Chita Rivera Awards for Dance and Choreography

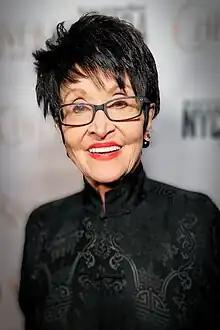
Chita Rivera on the red carpet of the 2022 Chita Rivera Awards

The awards' use of Fred Astaire’s name led to a series of legal challenges by his widow, Robyn Astaire, who sought to restrict unauthorized use of his name and likeness. In 2010, she attempted to block the ceremony, asserting that the “Fred and Adele Astaire Awards” violated trademark and publicity rights. The ensuing legal battle involved Astaire’s daughter, Phyllis Ava Astaire McKenzie, and other stakeholders in the awards. Ultimately, courts denied Robyn Astaire's motions for restraining orders, citing insufficient evidence of likely success or irreparable harm. These disputes highlighted ongoing legal complexities related to posthumous publicity rights and the control of celebrity estates.